Byzantine mosaics

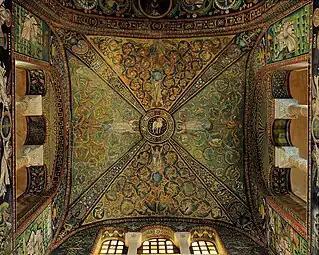
Sixth century mosaic ceiling of the Basilica of San Vitale in Ravenna, Italy

In 330 AD, the emperor Constantine moved the empire's capital from Rome to Byzantium (modern-day Istanbul), renaming it Constantinople after himself. Historians generally use this date for the beginning of the Byzantine Empire and divide Byzantine art into three historical periods: Early (c. 330–750), Middle (c. 850–1204) and Late (c. 1261–1453).